There Goes My Baby (Usher song)

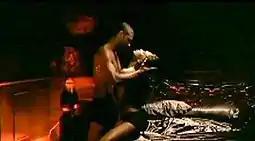
Usher and his love interest depicted in a risque scene in the video

Appearing alongside his interest in the backdrop scenes, Usher then sings propped on a concrete wall in a dark alley, while he and the woman tease each other, before moving outside on the balcony of a house on top of mountains. The singer performs acrobatic moves, including one in particular in which he does a pull-up onto the roof to kiss his partner. All previous scenes are intercut before culminating with Usher seducing his partner in bed, in racy moments with Usher in nothing but briefs as he pulls off her stockings. The final scene sees the singer driving off in a convertible.